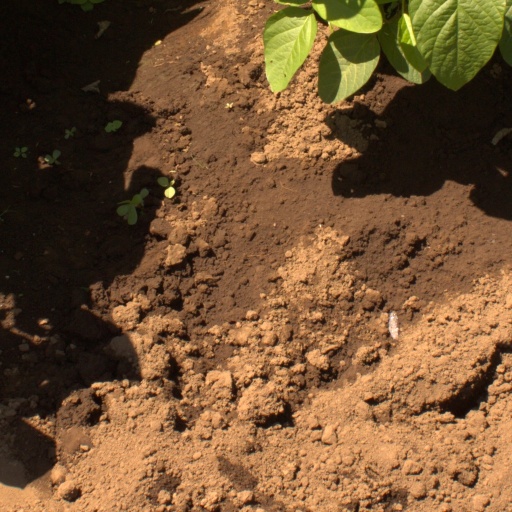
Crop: soybean